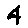
Label: 4